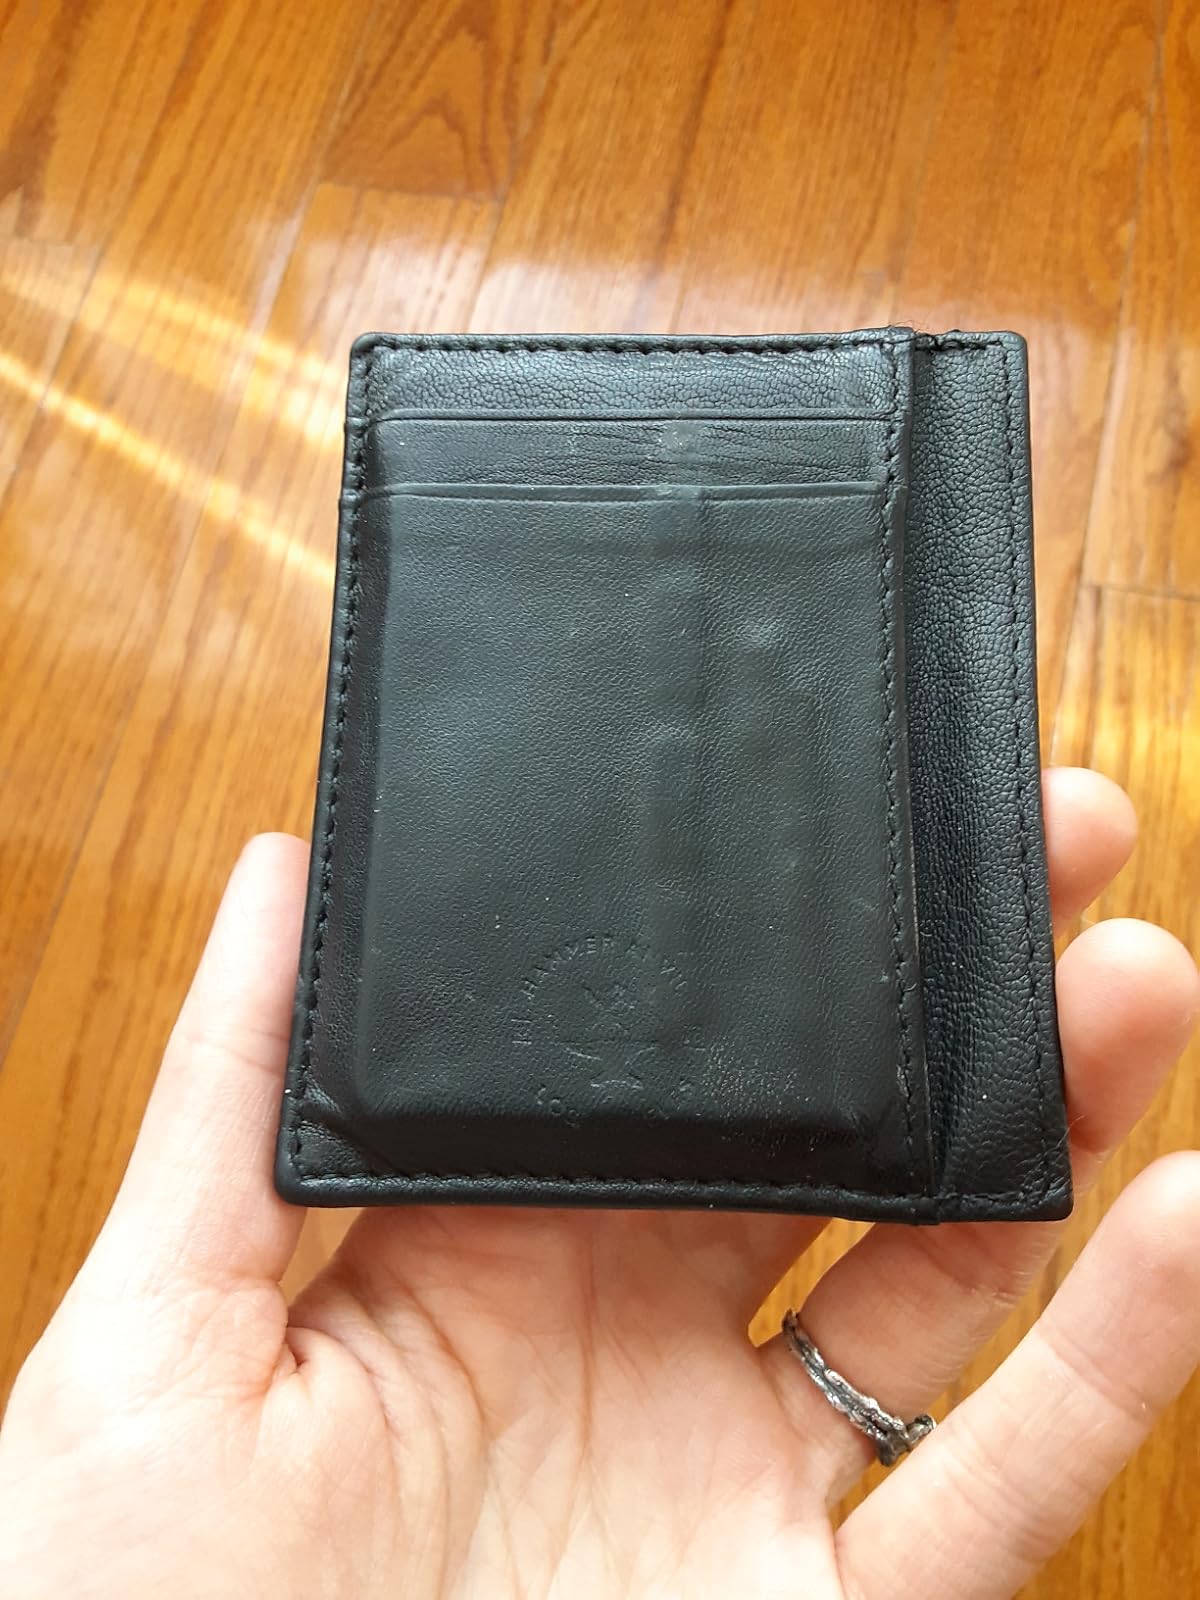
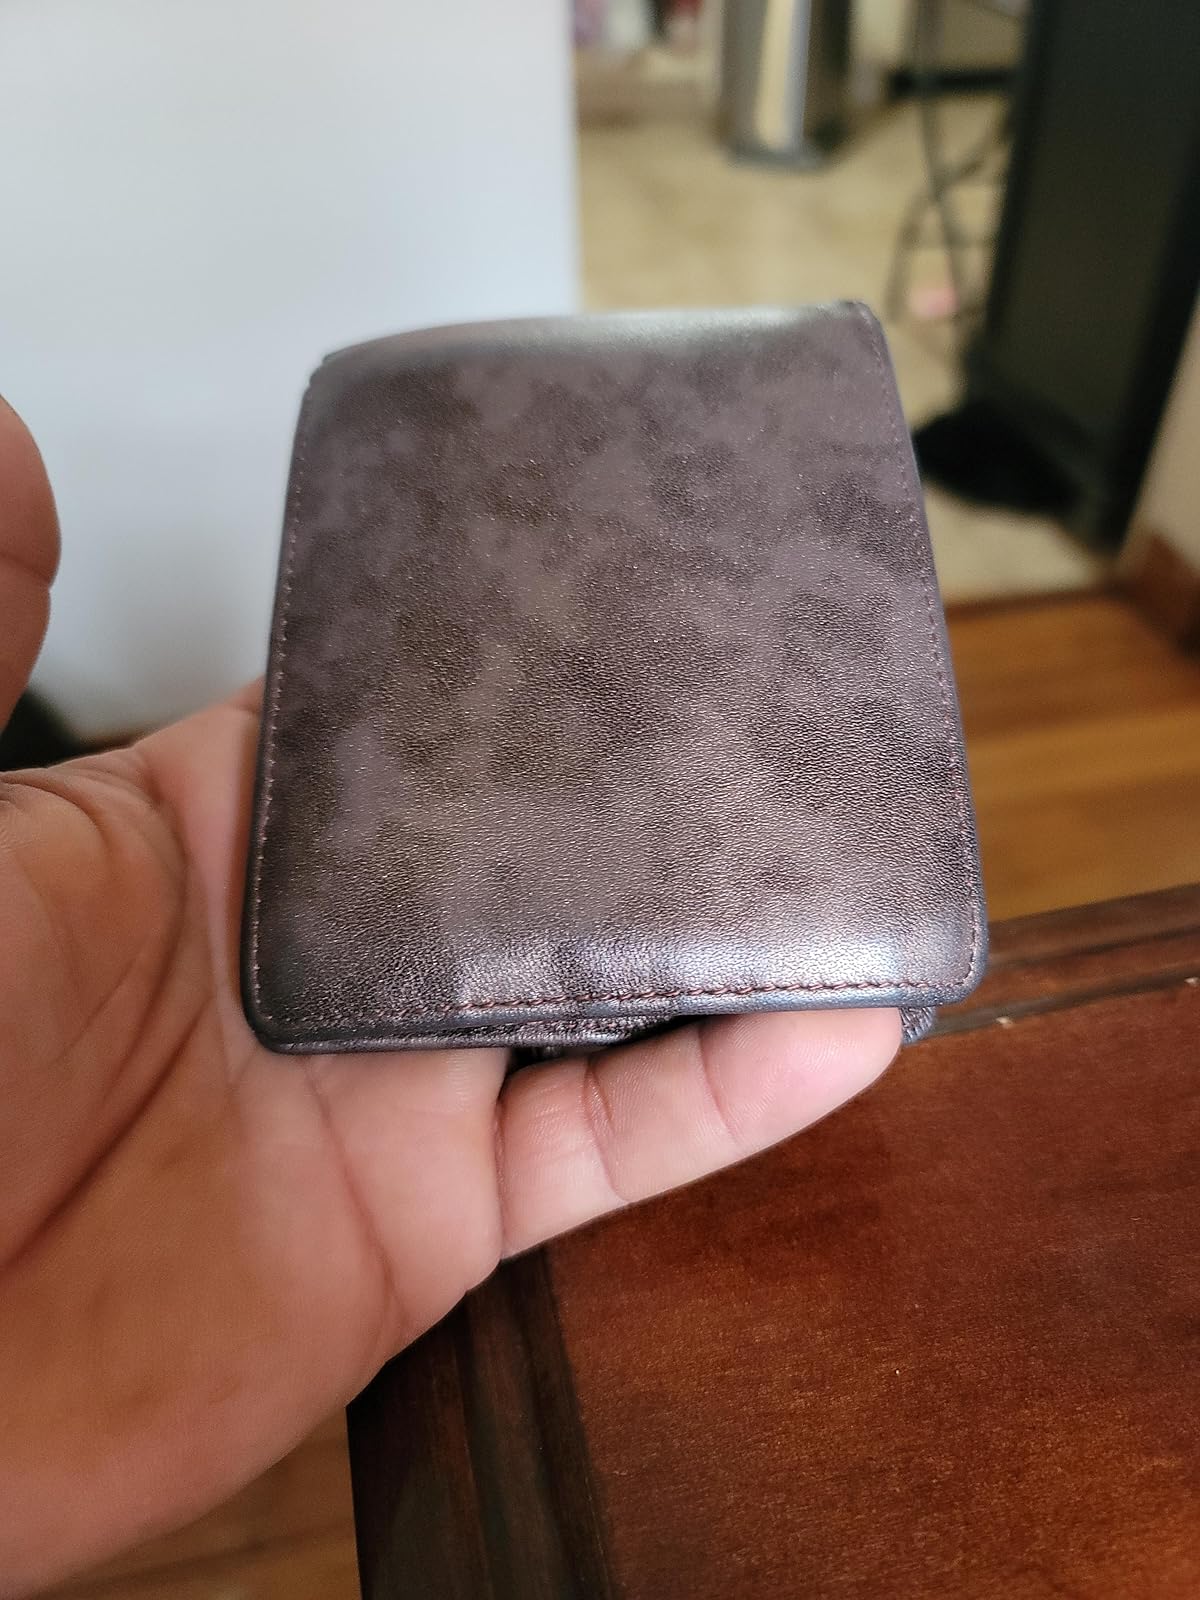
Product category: accessories_wallet
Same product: no